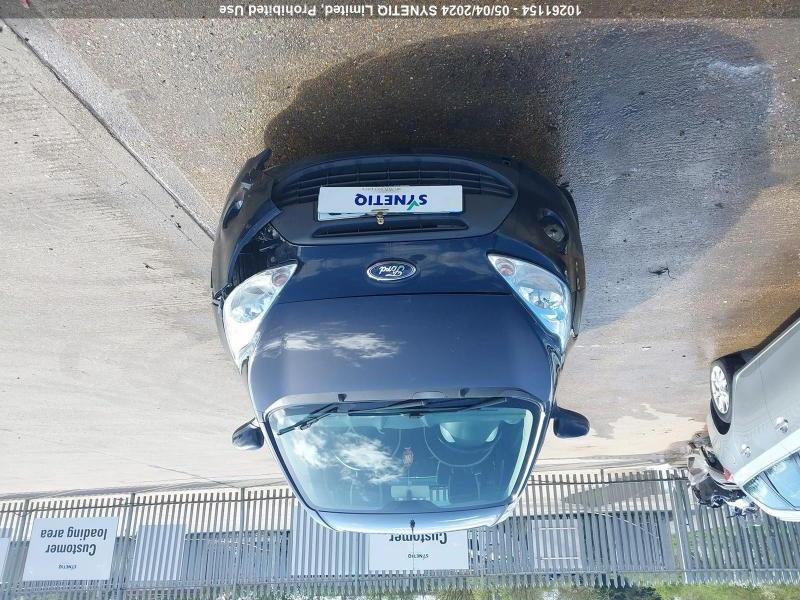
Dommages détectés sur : pare-choc avant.
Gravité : majeur